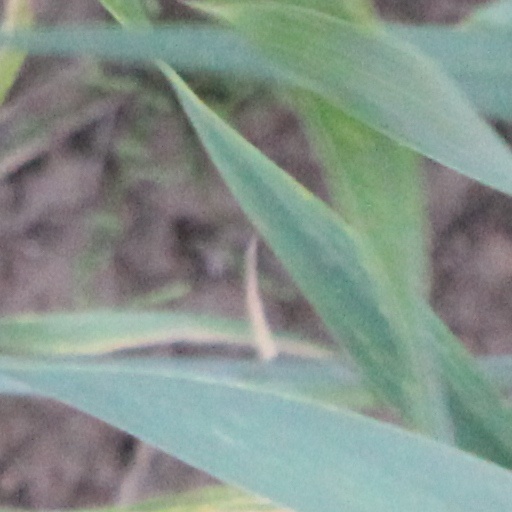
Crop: wheat